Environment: real
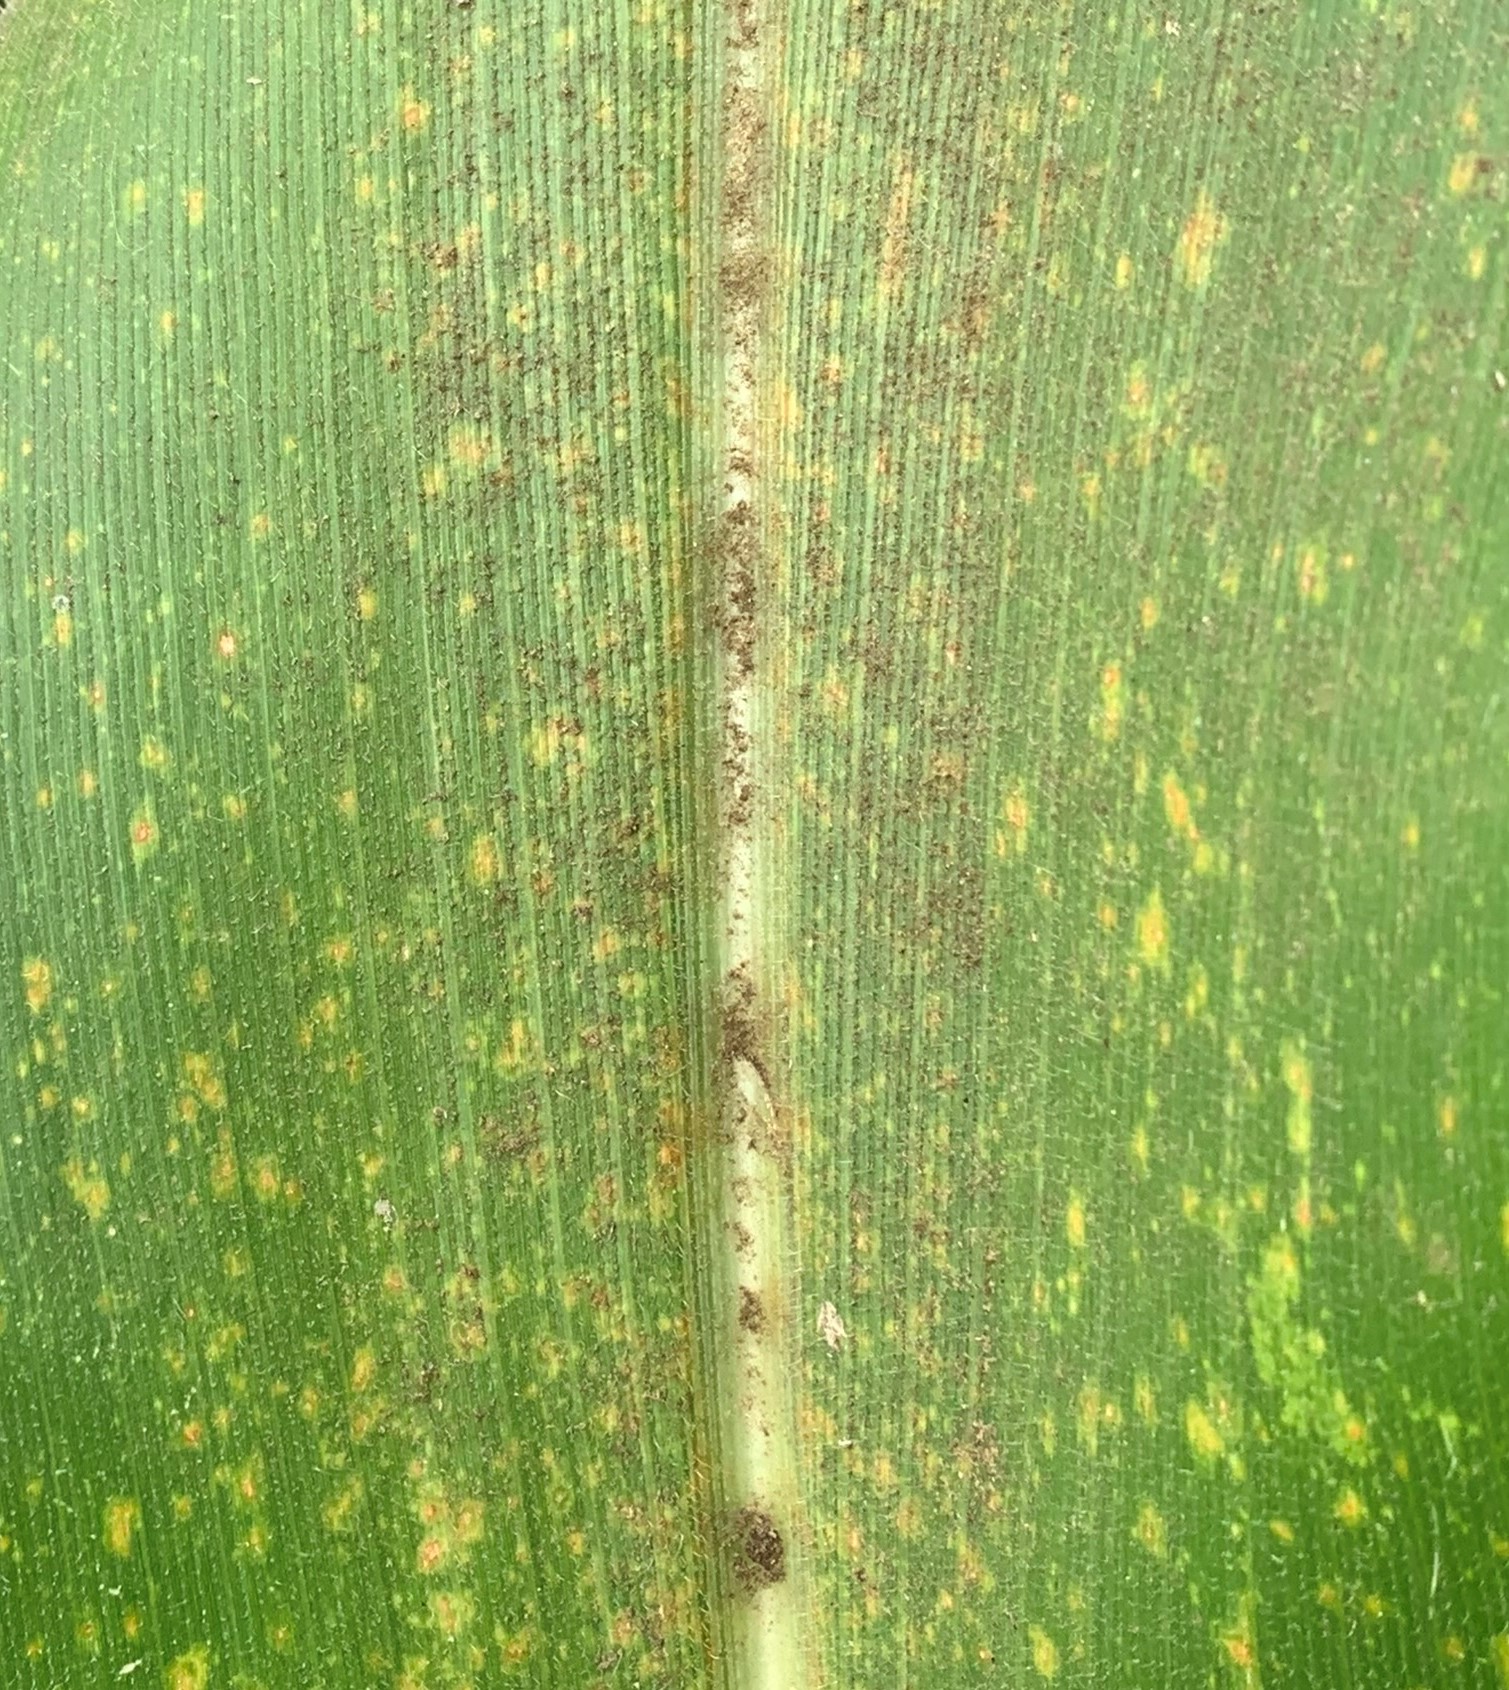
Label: lethal_necrosis